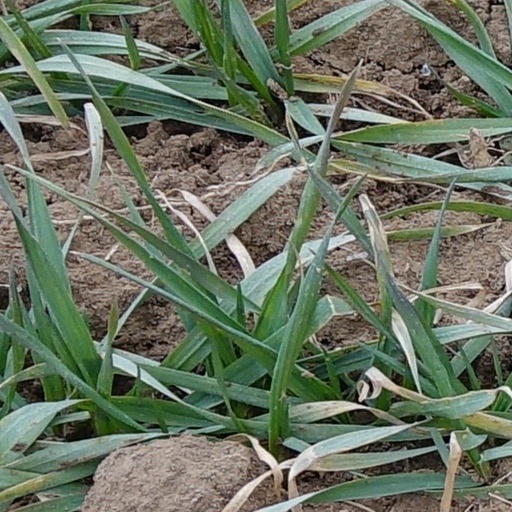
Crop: wheat